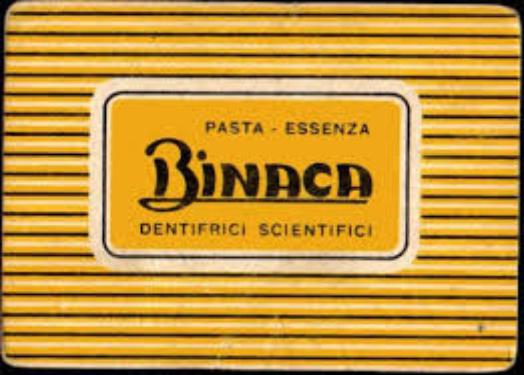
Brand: binaca
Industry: Necessities